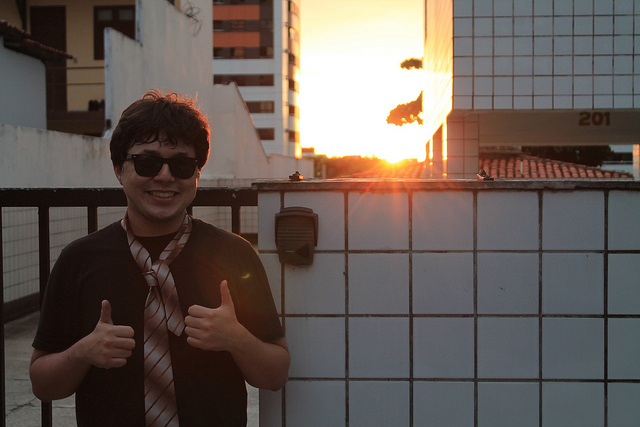
user: Given an image and a question. Answer the question in a short answer. Question: What is this person wearing on his neck? Short Answer:
assistant: tie